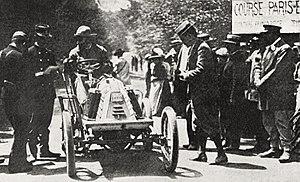
Marcel Renault lors du Paris-Berlin 1901 (frontière belge) - Le Sport universel illustré du 6 juillet 1901, p.435
Marcel Renault, est un industriel et coureur automobile français, cohéritier d'un important commerce de textile et cofondateur de l'empire industriel automobile Renault avec ses frères Louis et Fernand. Il est mort à 31 ans, des suites d'un accident, survenu lors de la course Paris-Madrid de 1903.